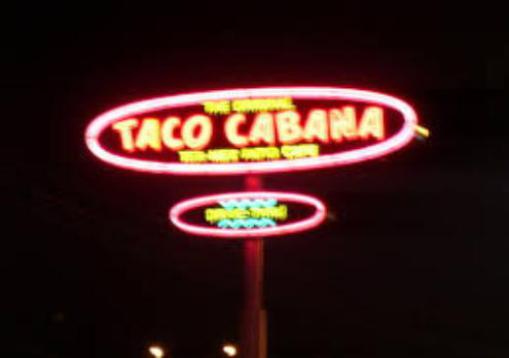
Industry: Food